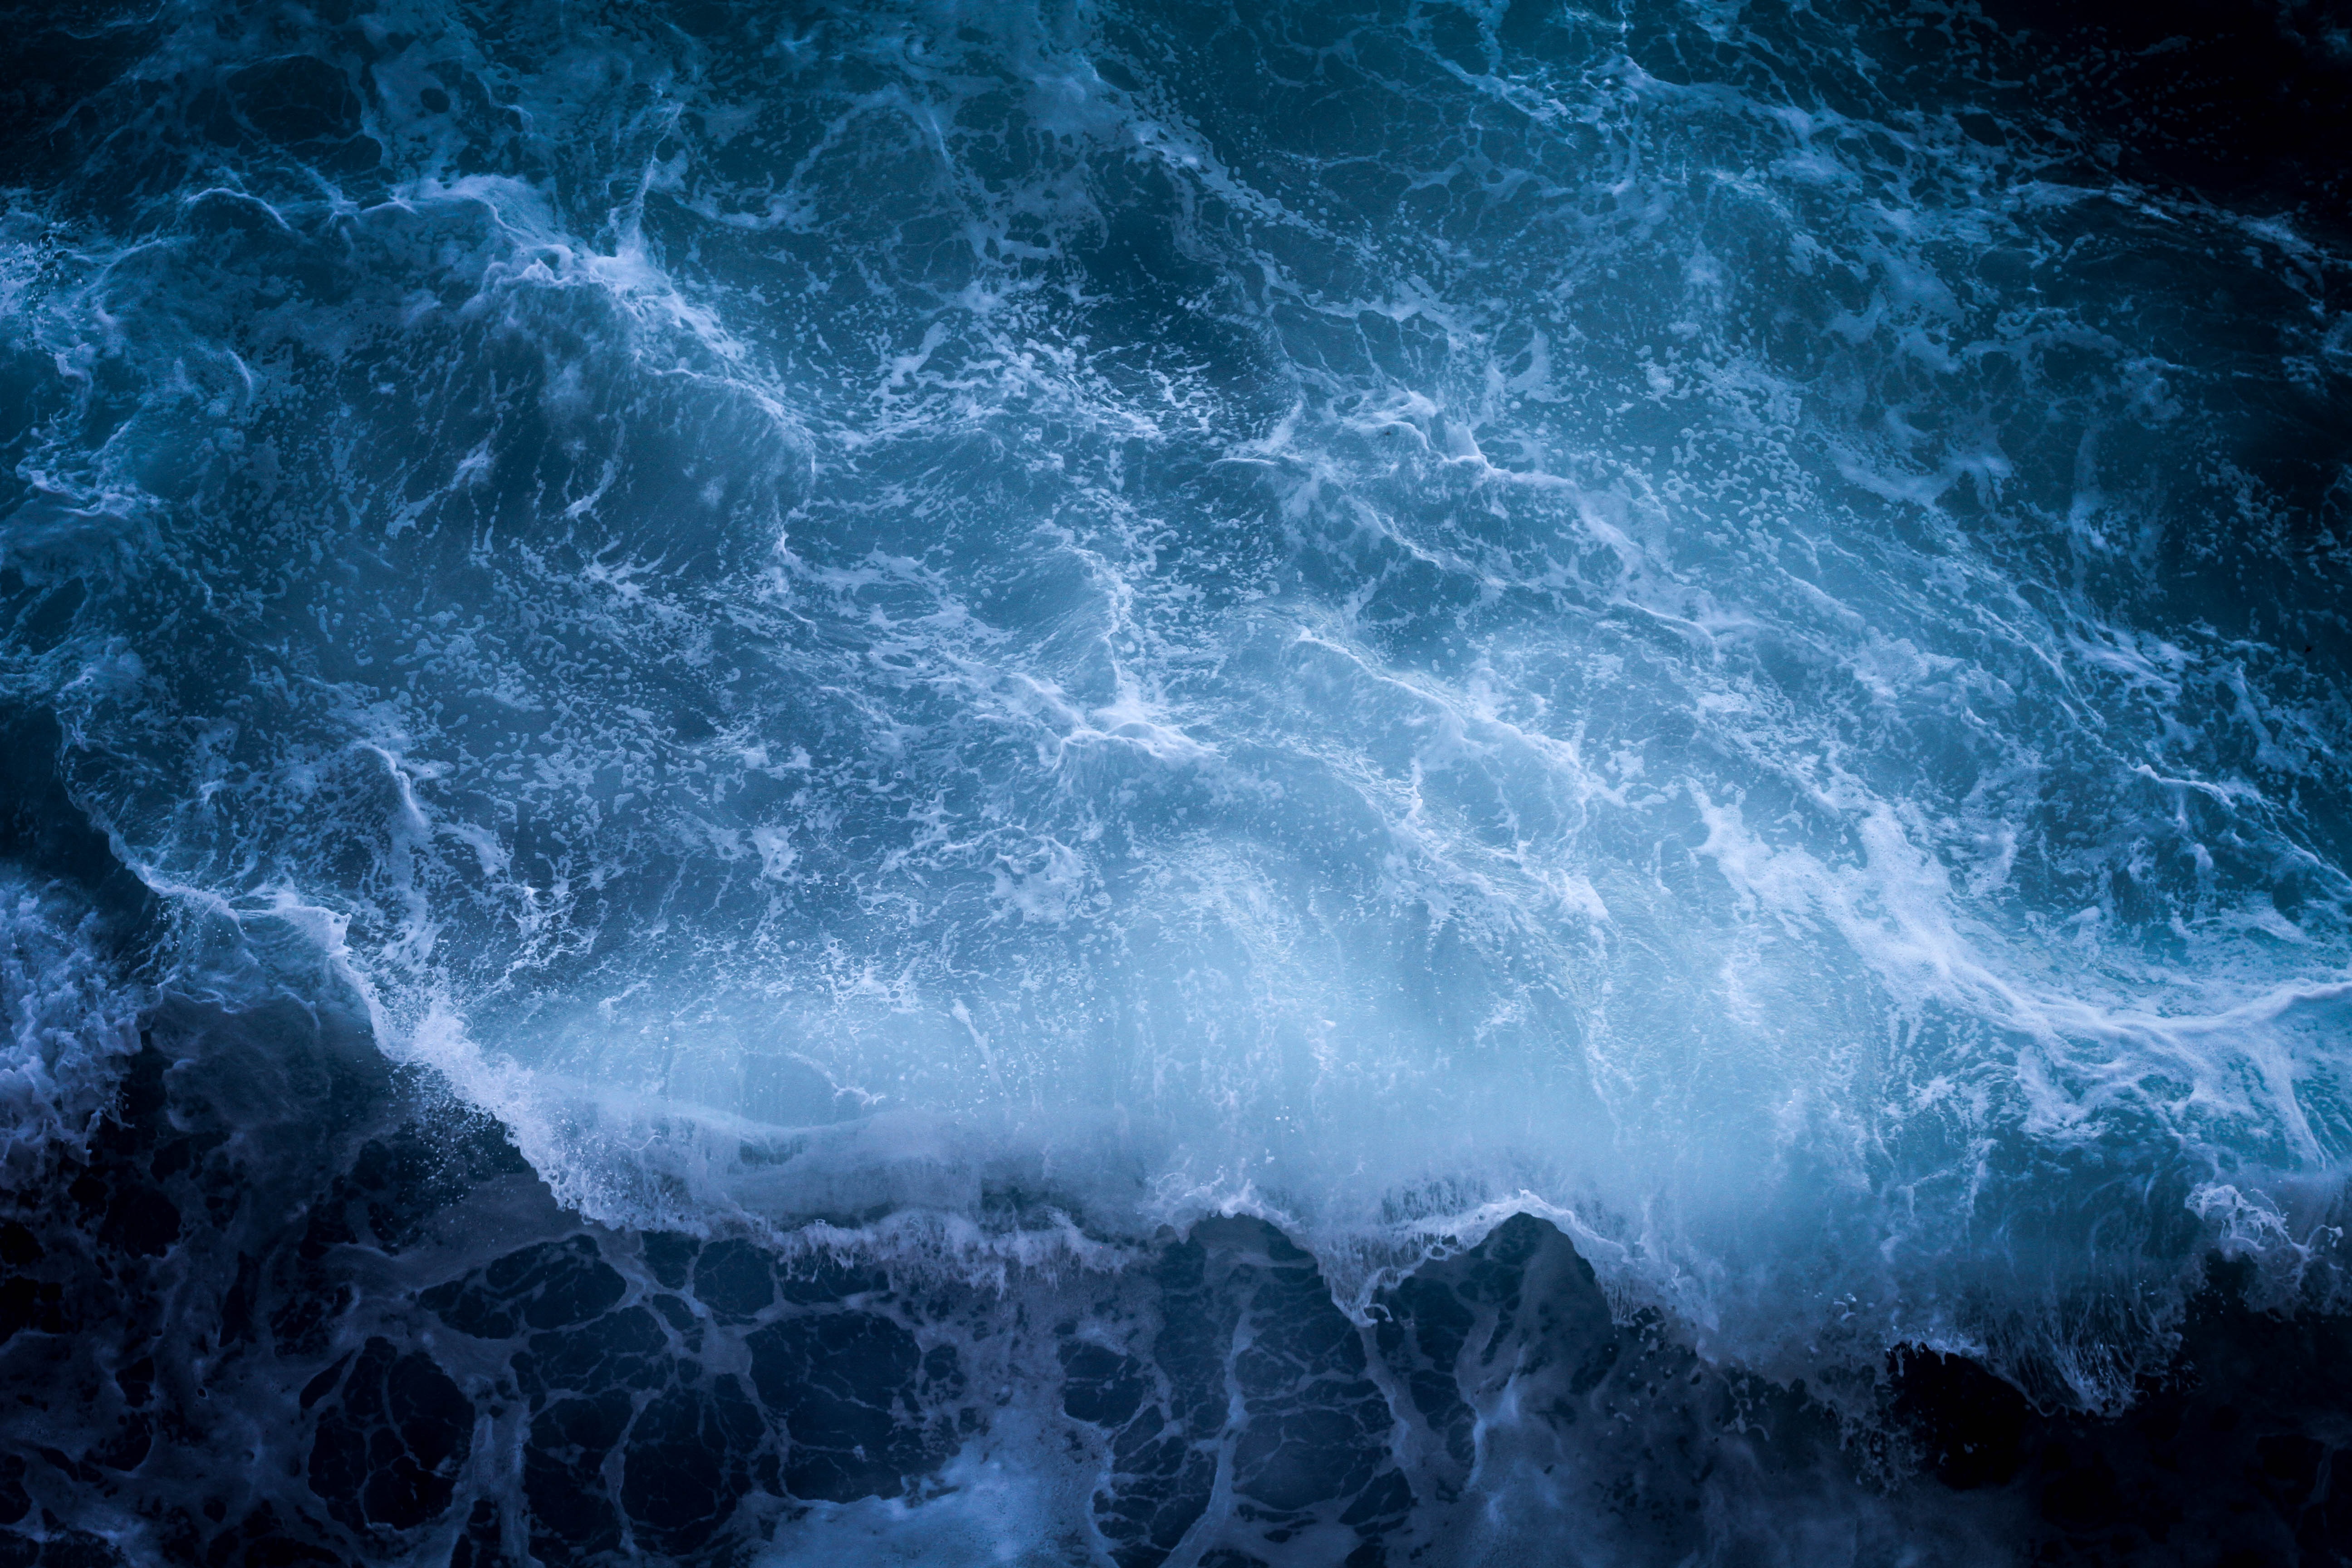
sea, water, nature, ocean, waterfall, sunlight, wave, dark, rapid, body of water, water feature, atmospheric phenomenon, wind wave